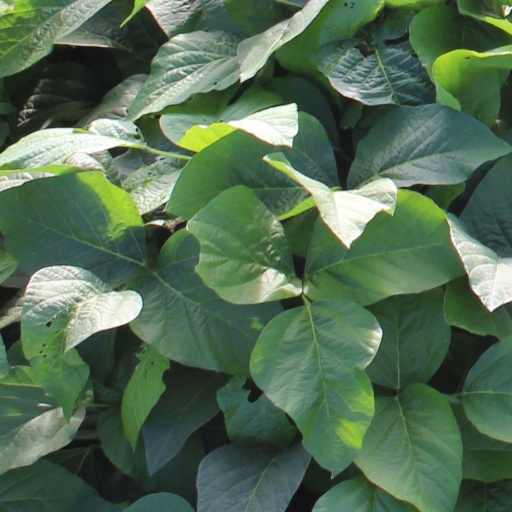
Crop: soybean